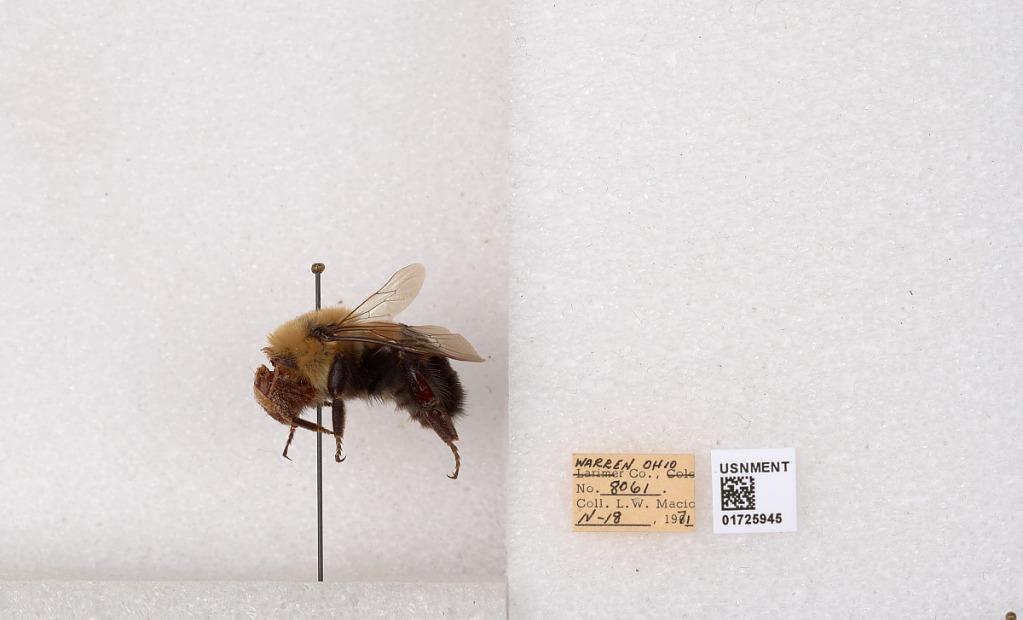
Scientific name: Bombus impatiens Cresson
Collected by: L. Macior
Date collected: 1971-4-18
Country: United States
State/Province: Ohio
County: Warren
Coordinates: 39.4276, -84.1668